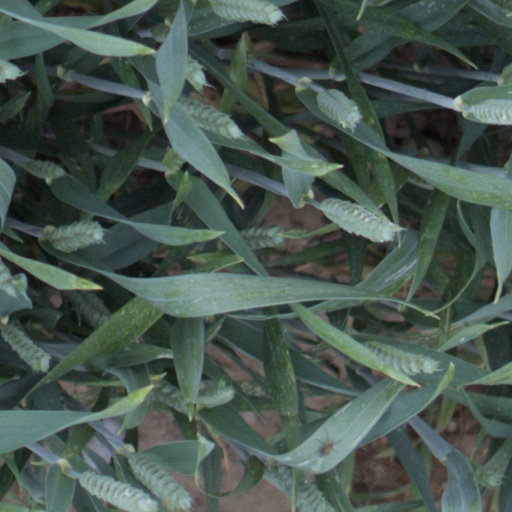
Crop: wheat